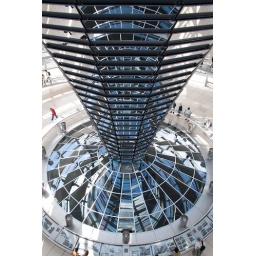
Amazing mirror array in the glass dome that reflects light into the Reichstag Building.